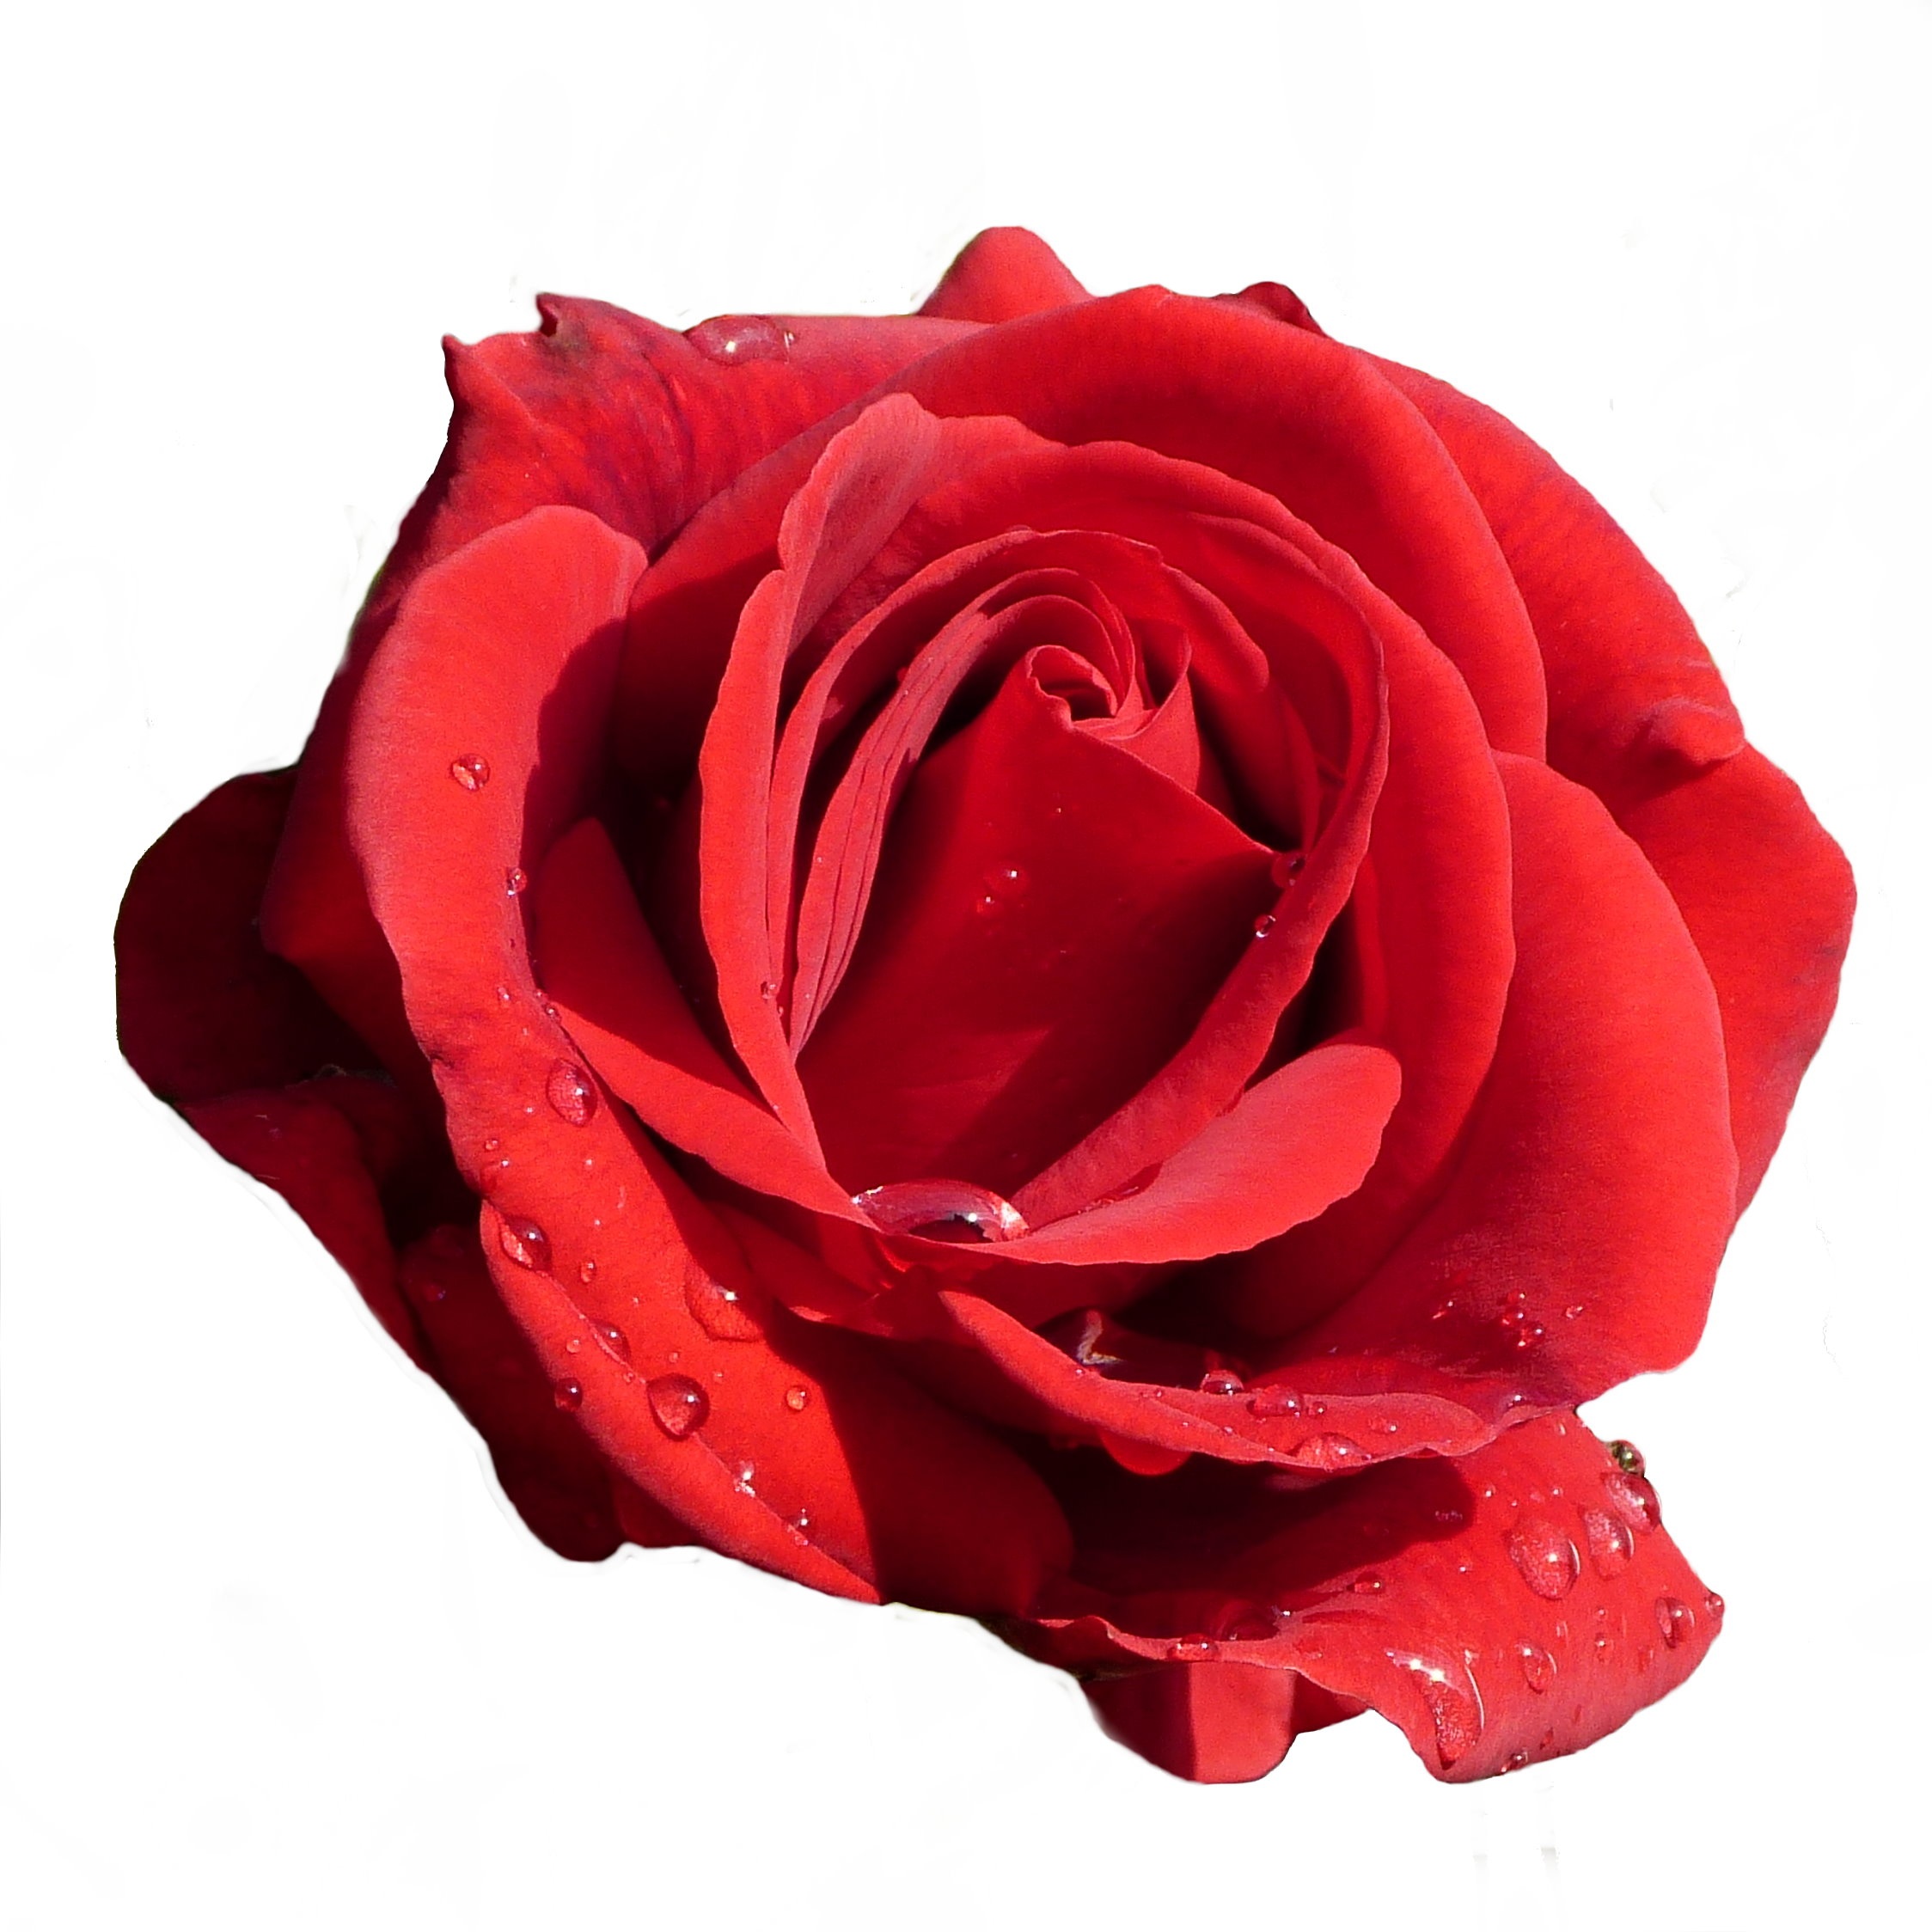
blossom, plant, flower, petal, bloom, isolated, rose, red, pink, red rose, floribunda, flowering plant, garden roses, rose family, cut flowers, land plant, rose order